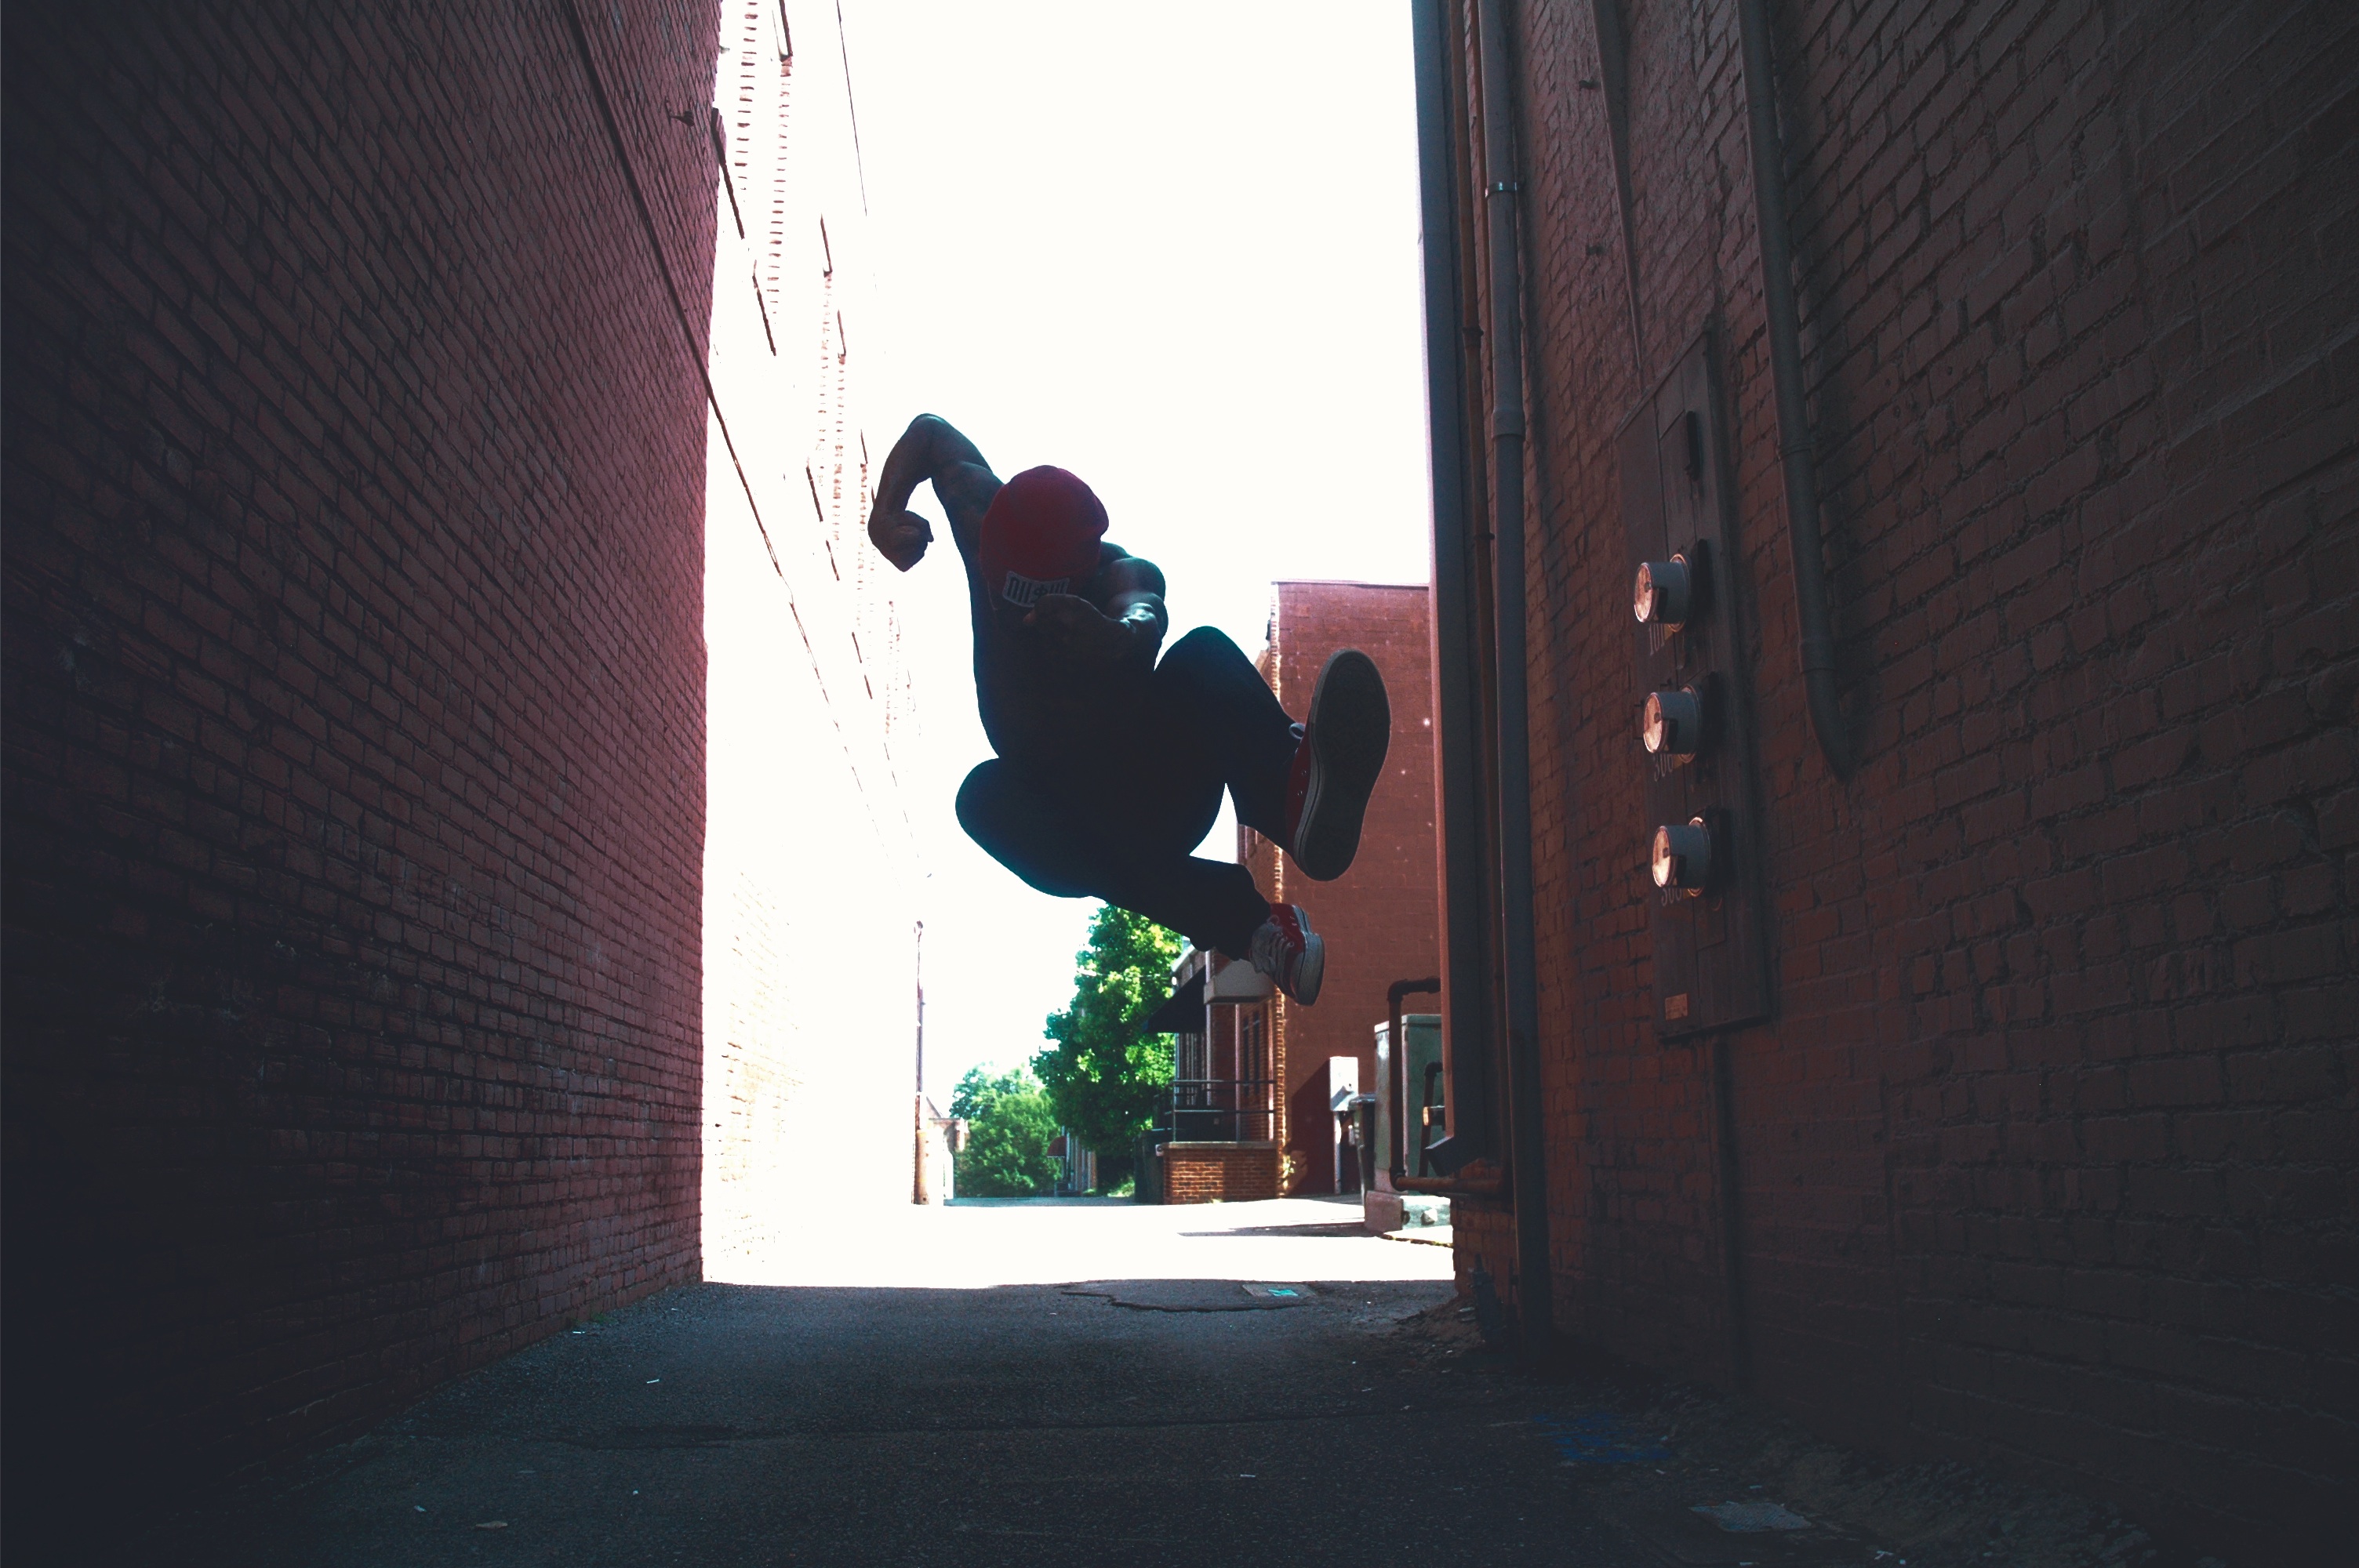
light, street, photography, skateboard, color, shadow, darkness, blue, black, extreme sport, sports, photograph, snapshot, skateboarding equipment and supplies